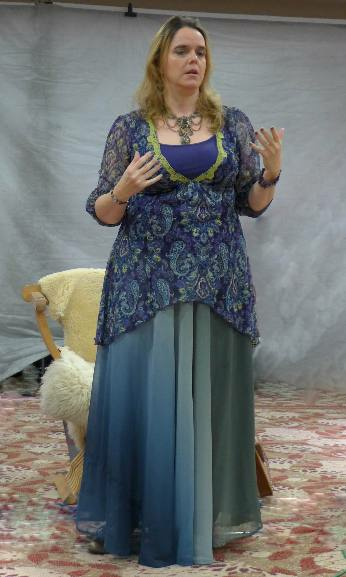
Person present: Yes